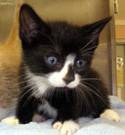
Label: cat